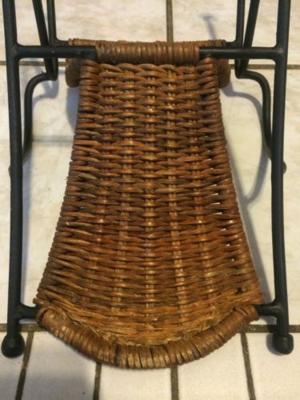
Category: chair